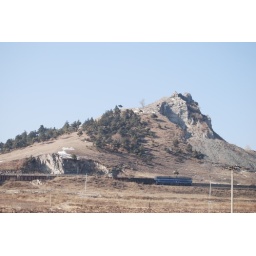
The hill that over looks the college with a train going by. Longjing, China.